Jean-Marc Padovani

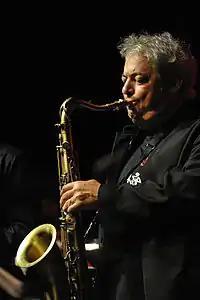
Padovani in 2010

Jean-Marc Padovani (born February 2, 1956) is a French jazz saxophonist, composer, and arranger.